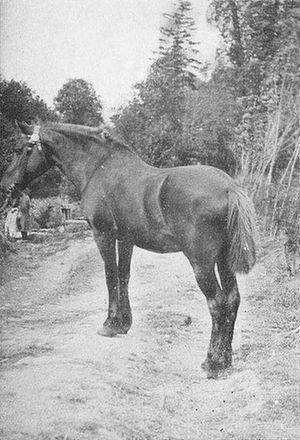
Lignol, 23 ans, vieux bidet breton, d'après une photographie anonyme publiée en 1931 dans l'ouvrage de Antoine-Auguste (Commandant) Saint-Gal de Pons, Origines du cheval breton. Le Haras de Langonnet. Les Dépôts de Lamballe et d'Hennebont. Le Dépôt de remonte de Guingamp, Quimper, Celjoarion
Le bidet breton est un type de bidet, petit cheval élevé en Bretagne. Caractérisé par sa capacité à se déplacer à l'amble, élevé pour sa force de travail, le bidet est présent dès le Vᵉ siècle. Au Moyen Âge, il est peut-être croisé avec des chevaux orientaux ramenés par la maison de Rohan. Très répandu en Bretagne jusqu'au milieu du XIXᵉ siècle, il sert à tous les travaux qui demandent un cheval de peu de valeur. Les haras nationaux français luttent contre cet élevage. Les transports se modernisent au XIXᵉ siècle, rendant le cheval de trait plus recherché. Le bidet breton disparaît à l'orée du XXᵉ siècle.
La liste de races chevalines, incluant les poneys, s'est enrichie sous l'influence de la sélection naturelle et de l'élevage sélectif de l'espèce equus ferus caballus, le cheval domestique, sous le contrôle humain. L'espèce du cheval s'est divisée en plusieurs centaines de races, réparties sur tous les continents. Le classement de ces races est établi par la Fédération équestre internationale, qui en distingue trois grands types : le cheval de selle destiné à être monté, le cheval de trait destiné à la traction animale, et le poney, arbitrairement défini comme un cheval mesurant moins d'1,48 m de haut, notion controversée. D'autres distinctions peuvent être opérées, notamment entre les races de travail, de couleur, de sport, et d'allures.